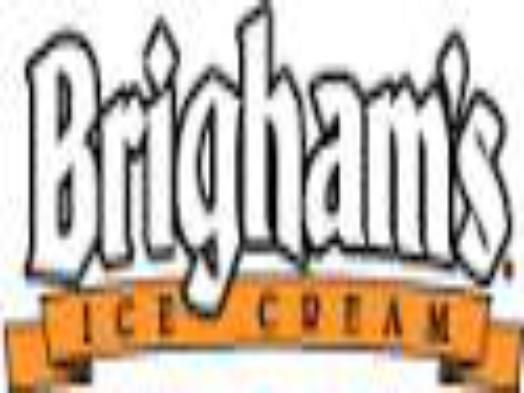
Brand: Brigham's Ice Cream
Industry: Food